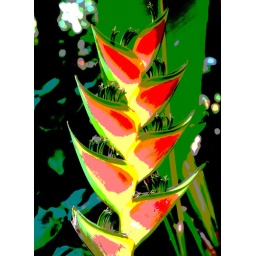
plant in the rain forest at guadeloupe